Lydia

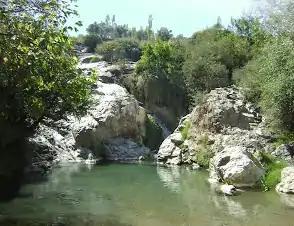
The Pactolus river, from which Lydia obtained electrum, a combination of silver and gold.

When the Romans entered the capital Sardis in 133 BC, Lydia, as the other western parts of the Attalid legacy, became part of the province of Asia, a very rich Roman province, worthy of a governor with the high rank of proconsul. The whole west of Asia Minor had Jewish colonies very early, and Christianity was also soon present there. Acts of the Apostles 16:14–15 mentions the baptism of a merchant woman called "Lydia" from Thyatira, known as Lydia of Thyatira, in what had once been the satrapy of Lydia. Christianity spread rapidly during the 3rd century AD, based on the nearby Exarchate of Ephesus.